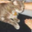
Label: cat